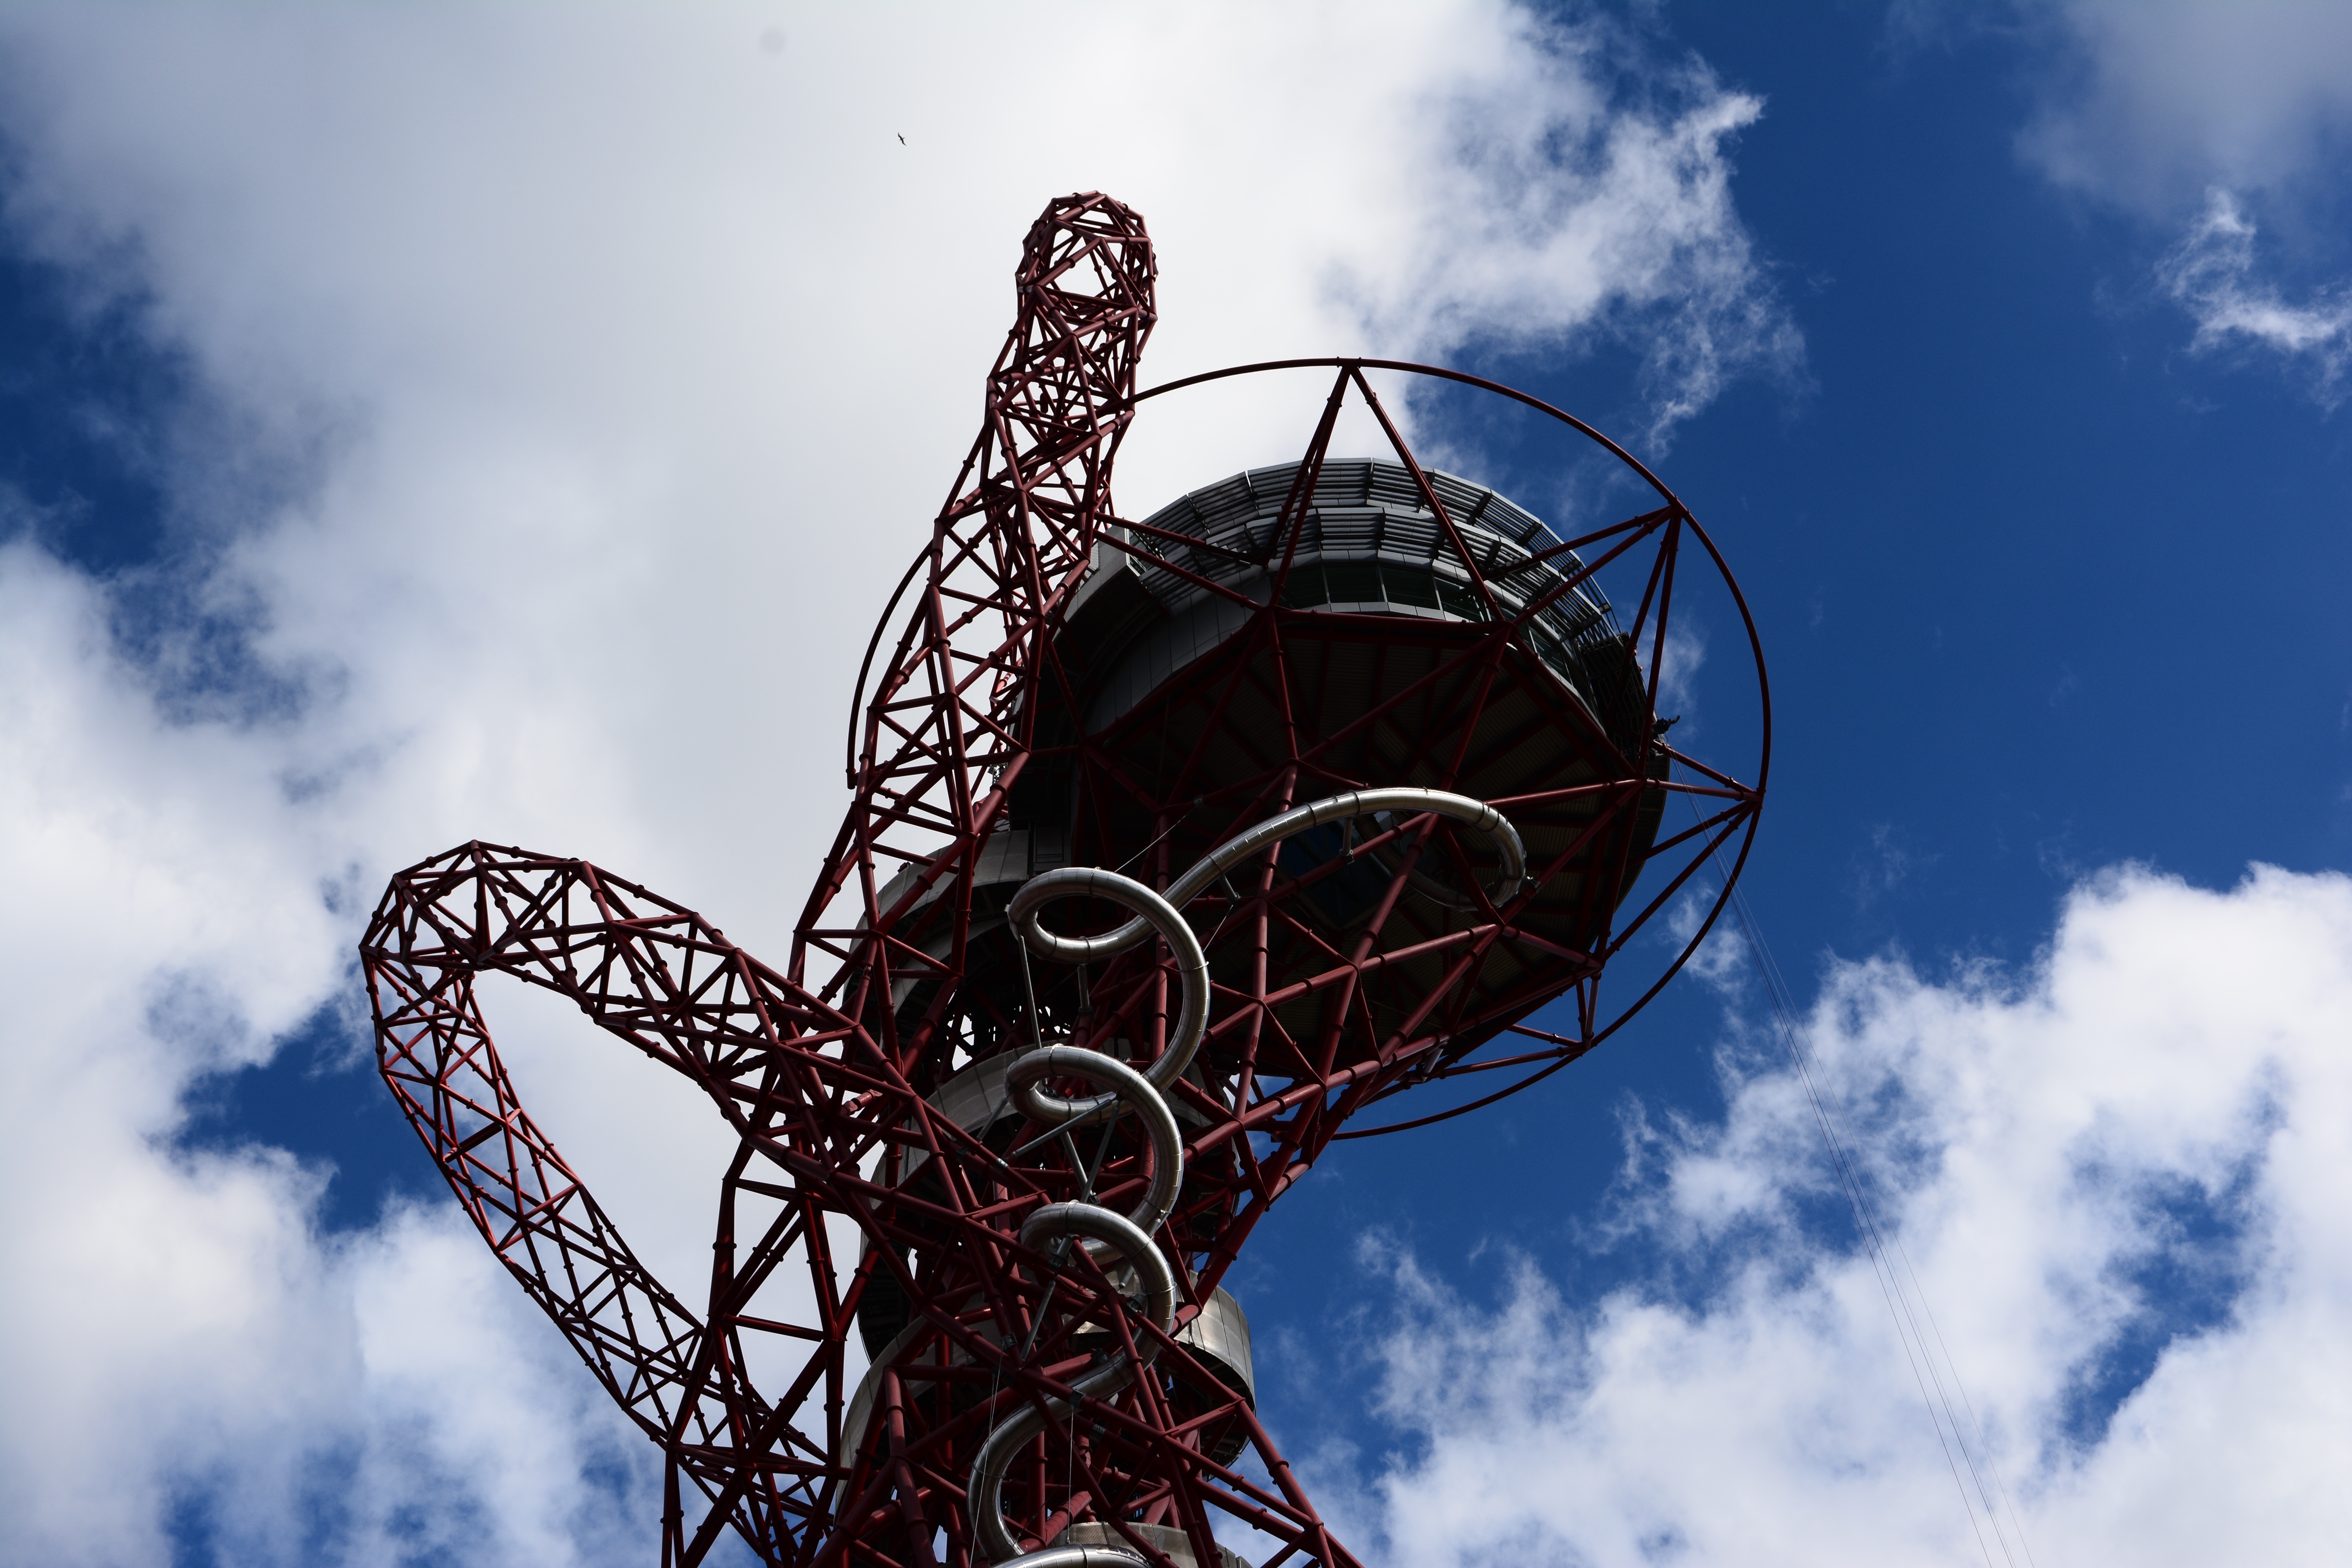
cloud, sky, reflection, ferris wheel, amusement park, park, blue, roller coaster, amusement ride, outdoor recreation, atmosphere of earth, nonbuilding structure